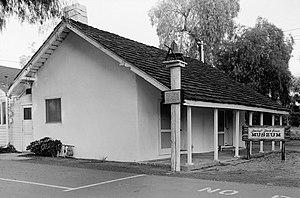
Ceci est la liste des lieux historiques inscrits sur le registre national dans le comté de San Diego en Californie.
Liste complète des 135 National Historic Landmarks de Californie.